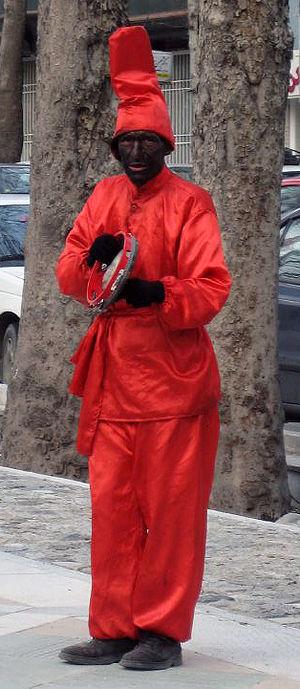
Norouz est la fête traditionnelle des Iraniens qui célèbrent le nouvel an du calendrier persan. La fête est célébrée par certaines communautés le 21 mars et par d'autres le jour de l'équinoxe vernal, dont la date varie entre le 20 et le 22 mars.